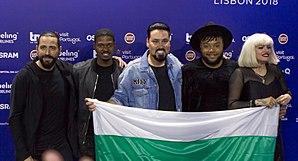
Equinox est un groupe musical bulgare composé de cinq membres, qui a représenté la Bulgarie au Concours Eurovision de la chanson 2018, à Lisbonne, avec la chanson Bones.